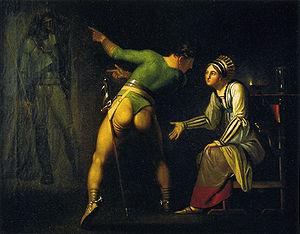
Nicolai Abraham Abildgaard, né le 11 septembre 1743 à Copenhague et mort près de Frederiksdal, le 4 juin 1809, est un architecte, un peintre, dessinateur et décorateur danois.
Le Statens Museum for Kunst, en abrégé SMK, est le principal musée du Danemark consacré aux beaux-arts. Il est situé dans la capitale, Copenhague.